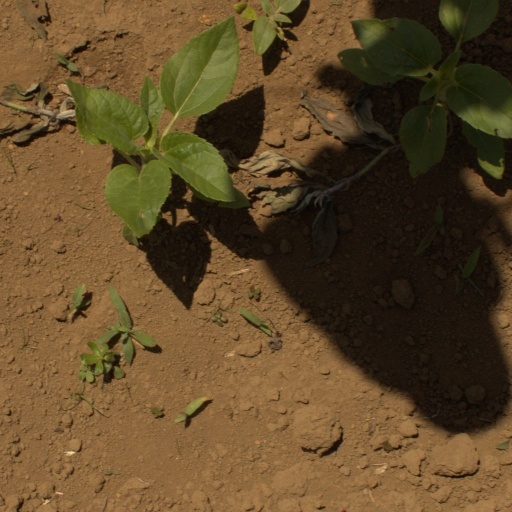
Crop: Jerusalem artichoke